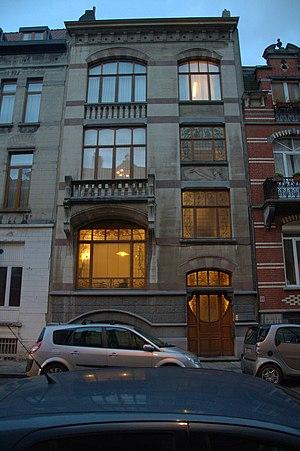
Patrimoine immobilier de bruxelles This is a photo of a monument in Brussels, number: 2043-0121/0
Josse Van Kriekinge est un architecte belge adepte des styles Art nouveau et éclectique puis moderniste.
Cet article recense le patrimoine immobilier protégé à Bruxelles-ville. Le patrimoine immobilier protégé fait partie du patrimoine culturel en Belgique.
La maison Charlier est un immeuble de styles Art nouveau et éclectique réalisé en 1900 à Bruxelles en Belgique. Elle est reprise sur la liste des monuments classés de Bruxelles-ville depuis le 28 février 1991.